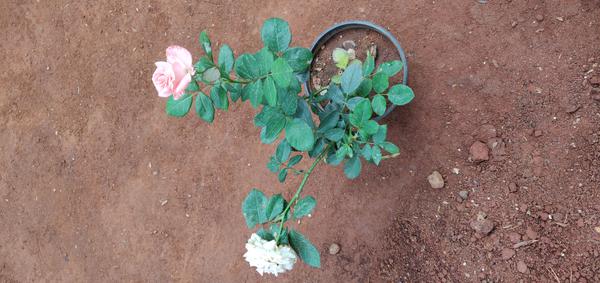
Plant: Rose